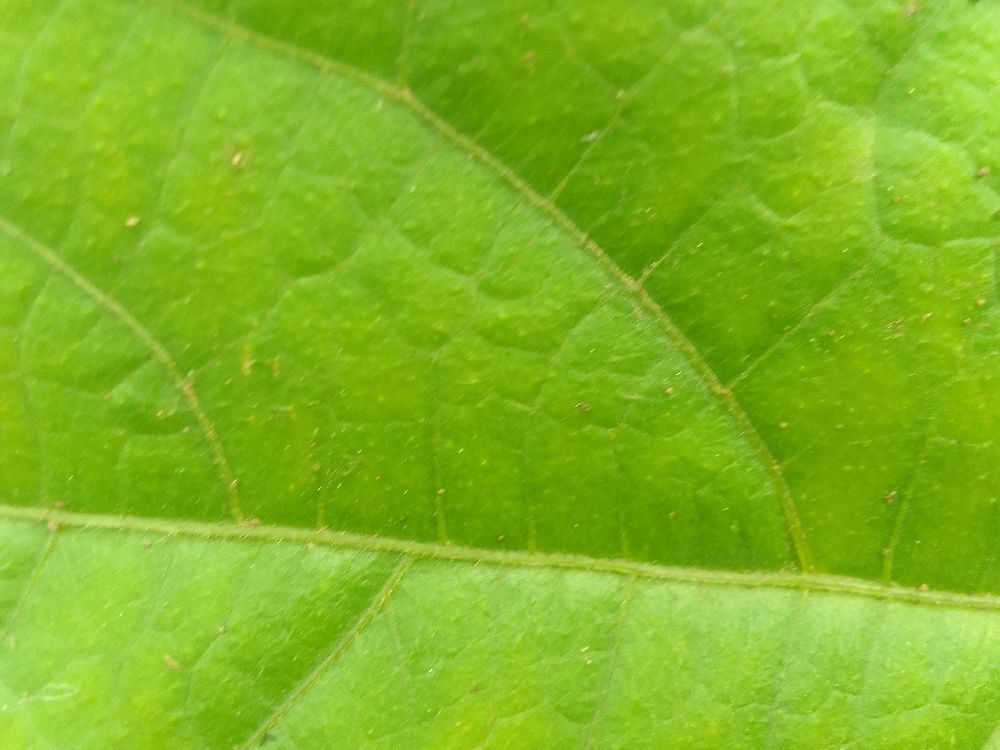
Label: healthy